Hard rock

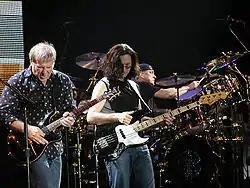
Rush on stage in Milan, Italy, 2004

From outside the United Kingdom and the United States, the Canadian trio Rush released three distinctively hard rock albums in 1974–75 ("Rush", "Fly by Night" and "Caress of Steel") before moving toward a more progressive sound with the 1976 album "2112". Also from Canada, Triumph released their debut album in 1976 before their breakthrough came in the form of the "Just a Game" album in 1979. Later, the band's streak of popularity continued with the "Allied Forces" album in 1981. The Irish band Thin Lizzy, which had formed in the late 1960s, made their most substantial commercial breakthrough in 1976 with the hard rock album "Jailbreak" and their worldwide hit "The Boys Are Back in Town". Their style, consisting of two duelling guitarists often playing leads in harmony, proved itself to be a large influence on later bands. They reached their commercial, and arguably their artistic peak with "" (1979). The arrival of the Scorpions from Germany marked the geographical expansion of the subgenre. Australian-formed AC/DC, with a stripped back, riff heavy and abrasive style that also appealed to the punk generation, began to gain international attention from 1976, culminating in the release of their multi-platinum albums "Let There Be Rock" (1977) and "Highway to Hell" (1979).V. Bogdanov, C. Woodstra and S. T. Erlewine, "All Music Guide to Rock: the Definitive Guide to Rock, Pop, and Soul" (Milwaukee, WI: Backbeat Books, 3rd edn., 2002), , pp. 3–5. Also influenced by a punk ethos were heavy metal bands like Motörhead, while Judas Priest abandoned the remaining elements of the blues in their music, further differentiating the hard rock and heavy metal styles and helping to create the new wave of British heavy metal which was pursued by bands like Iron Maiden, Saxon, and Venom.